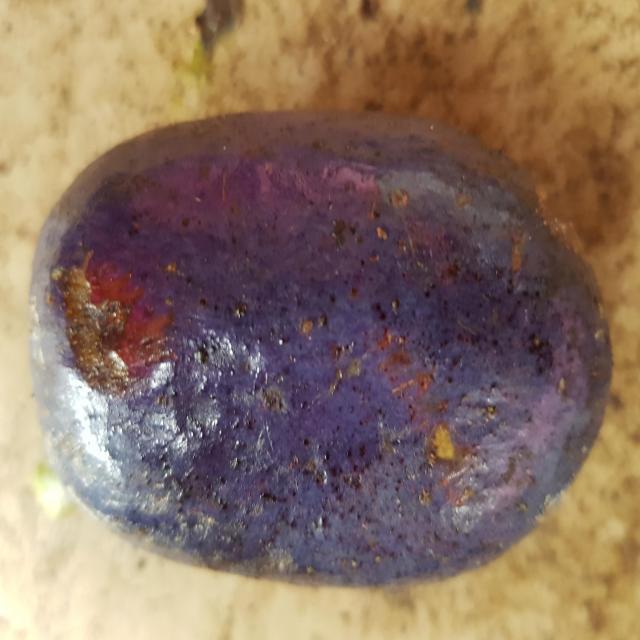
Plum grade: unaffected